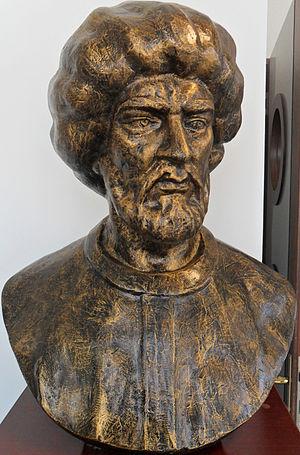
Mezzomorto Hüseyin Pacha ou Hajji Husain Mezzomorto était un corsaire, bey, Kapudan Pacha de la marine ottomane d'origine européenne.
La turquisation, turcisation, turquification, ou turcification est un processus d'assimilation culturelle des populations non turques à la culture turque au contact des peuples turcs, originaires des monts Altaï, en Sibérie méridionale.